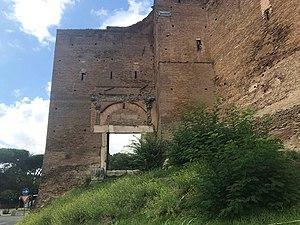
Le mur d'Aurélien est une enceinte fortifiée antique protégeant la ville de Rome, en Italie, construite entre 271 et 282, sous le règne des empereurs Aurélien et Probus.
La Porta Ardeatina est une porte du mur d'Aurélien à Rome située entre la Porta San Sebastiano à l'est et la Porta Ostiensis à l'ouest.